Straight Edge Society

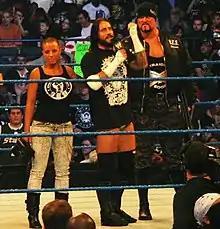
Straight Edge Society (from left to right: Serena, CM Punk, and Luke Gallows) during an episode of SmackDown in 2010

The Straight Edge Society would begin a feud with Rey Mysterio at the Elimination Chamber pay-per-view event on February 21, where Punk was eliminated by Mysterio in an Elimination Chamber match for the World Heavyweight Championship. The feud would then intensify on the February 26 episode of "SmackDown" when Mysterio cost Punk a qualifying match against Shelton Benjamin the Money in the Bank ladder match at WrestleMania XXVI on March 28. The Straight Edge Society would then interrupt Mysterio's daughter's ninth birthday party, enticing Mysterio into challenging Punk to a match at WrestleMania XXVI, where if Mysterio lost, he would have to join The Straight Edge Society. However, Mysterio defeated Punk at WrestleMania.